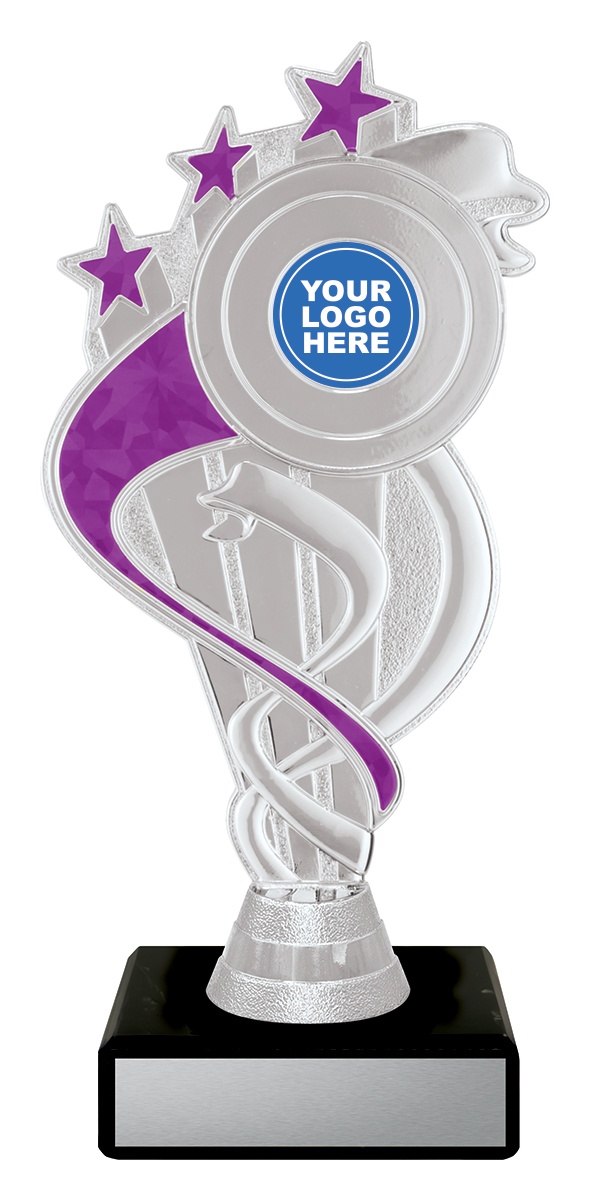
Ribbon Star - Purple
Attractive Ribbon Star trophies present an eye-catching design over a fantastic range of sizes. Use the Ribbon Star holder to show off your custom insert or choose from the activity inserts in the range.
Brand: TCD
Category: Arts & Entertainment > Party & Celebration > Trophies & Awards > Trophies